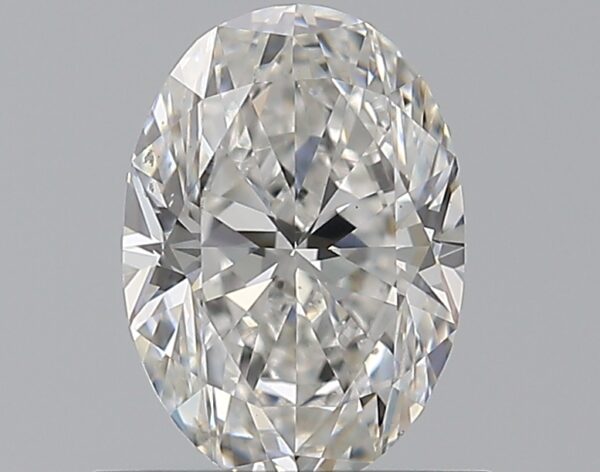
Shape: oval
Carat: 0.8
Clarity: VS2
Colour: F
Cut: VG
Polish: EX
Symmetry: VG
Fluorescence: M
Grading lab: GIA
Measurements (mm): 7.06 x 5 x 3.26